Alièze

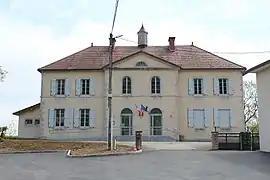
The town hall in Alièze

Alièze is a commune in the Jura department in the region of Bourgogne-Franche-Comté in eastern France.